Aerial cable

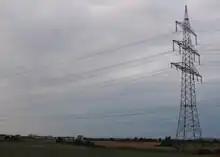
A powerline tower west of Sindelfingen-Darmsheim with two garland-like communication cables, one on the ground conductor and one on an auxiliary rope below it

Aerial cables are mostly used for telecommunication systems or for power transmissions with voltages below 1000 volts. Aerial cable for voltages up to 69,000 volts has also been built, for the supply of farms, waterworks, transmitters and other facilities outside of urban areas. Aerial cables are not often used in transmission circuits because of the difficulty in insulating such high voltage wire. Because of the proven reliability benefits of insulated aerial cables over traditional air-insulated wire, the Electric Power Institute has been working with utility companies to develop better insulating materials. In 1996 they were able to successfully convert one lower-voltage transmission circuit to insulated cable.